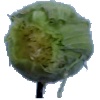
Label: Corn Husk 1